Valter Roman

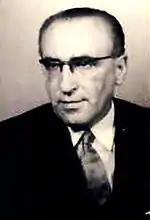
Valter Roman

Valter or Walter Roman (October 9, 1913 – November 11, 1983), born Ernst or Ernő Neuländer, was a Romanian communist activist and soldier. During his lifetime, Roman was active inside the Romanian, Czechoslovakian, French, and Spanish Communist parties as well as being a Comintern cadre. He started his military career as a volunteer in the International Brigades during the Spanish Civil War, and rose to prominence in Communist Romania, as a high-level politician and military official.